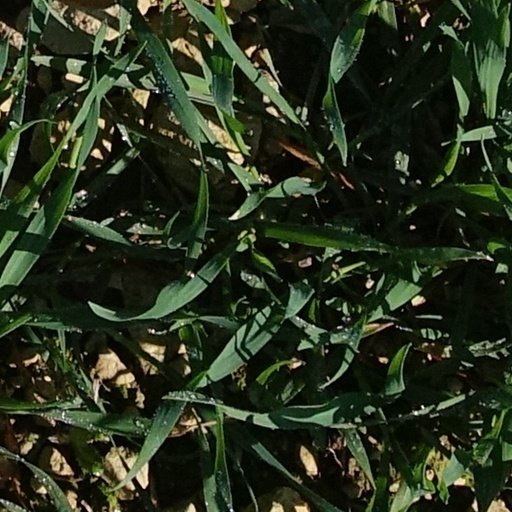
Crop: wheat